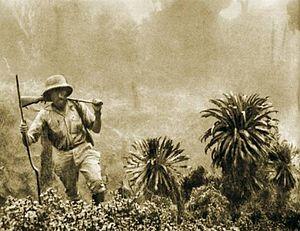
L'exploration est le fait de chercher avec l'intention de découvrir, d'étudier quelque chose ou un lieu.
Kazimierz Nowak, est un voyageur, correspondant et photographe polonais.